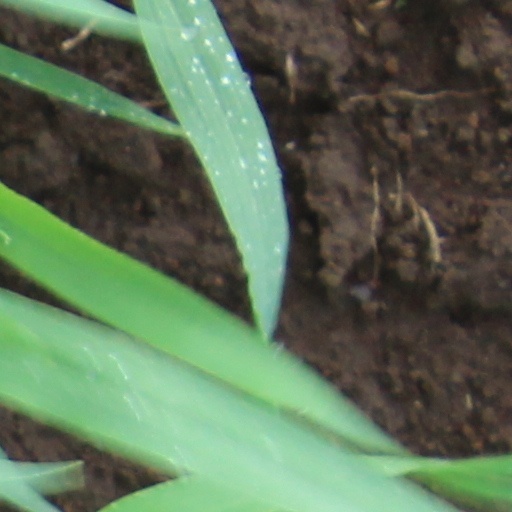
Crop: wheat